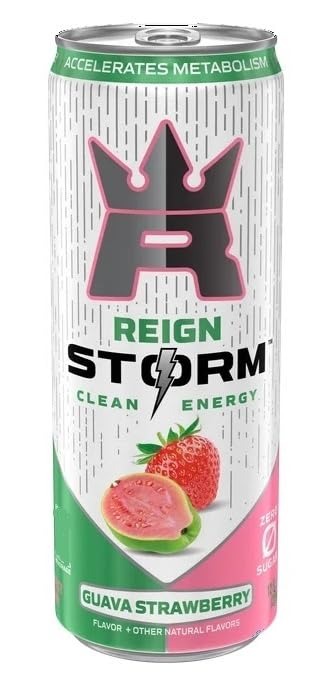
Item Name: REIGN Storm, Guava Strawberry, Fitness & Wellness Energy Drink, 12 Fl Oz (Pack of 12)
Bullet Point 1: Item form: Liquid
Bullet Point 2: Package type name: Can
Bullet Point 3: Liquid contents description: Guava Strawberry flavored Energy Drink
Bullet Point 4: Net content volume: 12.0 fluid_ounces
Bullet Point 5: Flavored drink type: energy_drink
Bullet Point 6: Recommended uses for product: fitness and wellness
Product Description: Reign Storm, Guava Strawberry, Clean Energy Drink, 12 fl oz Light & easy drinking pairing of torpical Guava & sweet Strawberry 12 fl oz Available NOW!
Value: 144.0
Unit: Fl Oz

Price: 12.88